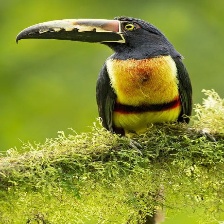
Species: COLLARED ARACARI
Scientific name: PTEROGLOSSUS TORQUATUS
ImageNet parent category: toucan